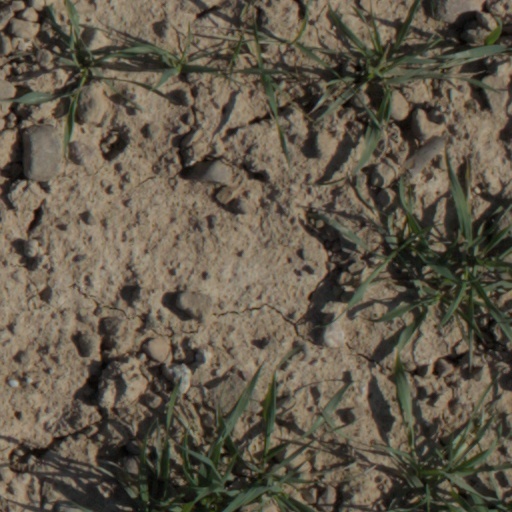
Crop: wheat